Klerykal fiction

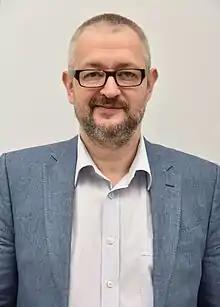
Rafał Ziemkiewicz, whose short story "The Public Sinner" is considered formative for the genre

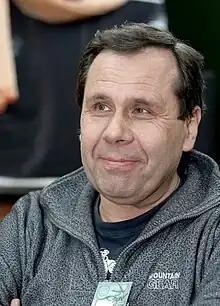
Marek Huberath, considered one of the most prominent representatives of this genre

This genre emerged in Poland at the turn of the 1980s and 1990s and is a subgenre of broader religious fiction as well as social science fiction. The genre is sometimes called historical; its period of popularity is attributed to the first half of the 1990s. In Poland, this period was characterized by, among other things, a decline in public trust in the Catholic Church, combined with the church's entry into politics, which led to the emergence of anti-church movements. In 1992, , in the introduction to the religious fantasy and science fiction anthology "Czarna msza" ("Black Mass"), wrote that "the fear of clericalization of the state is quite common (certainly influenced by the church's recent spectacular successes, such as the return of religion to schools, the recovery of vast property in real estate, becoming an opinion-forming factor in many areas of life)". After the post-communist factions briefly returned to power in Poland in the mid-1990s (the Democratic Left Alliance's victory in the 1993 elections), there was a certain restoration of trust in the church and a simultaneous decline in the popularity of literature critical of it, including klerykal fiction.